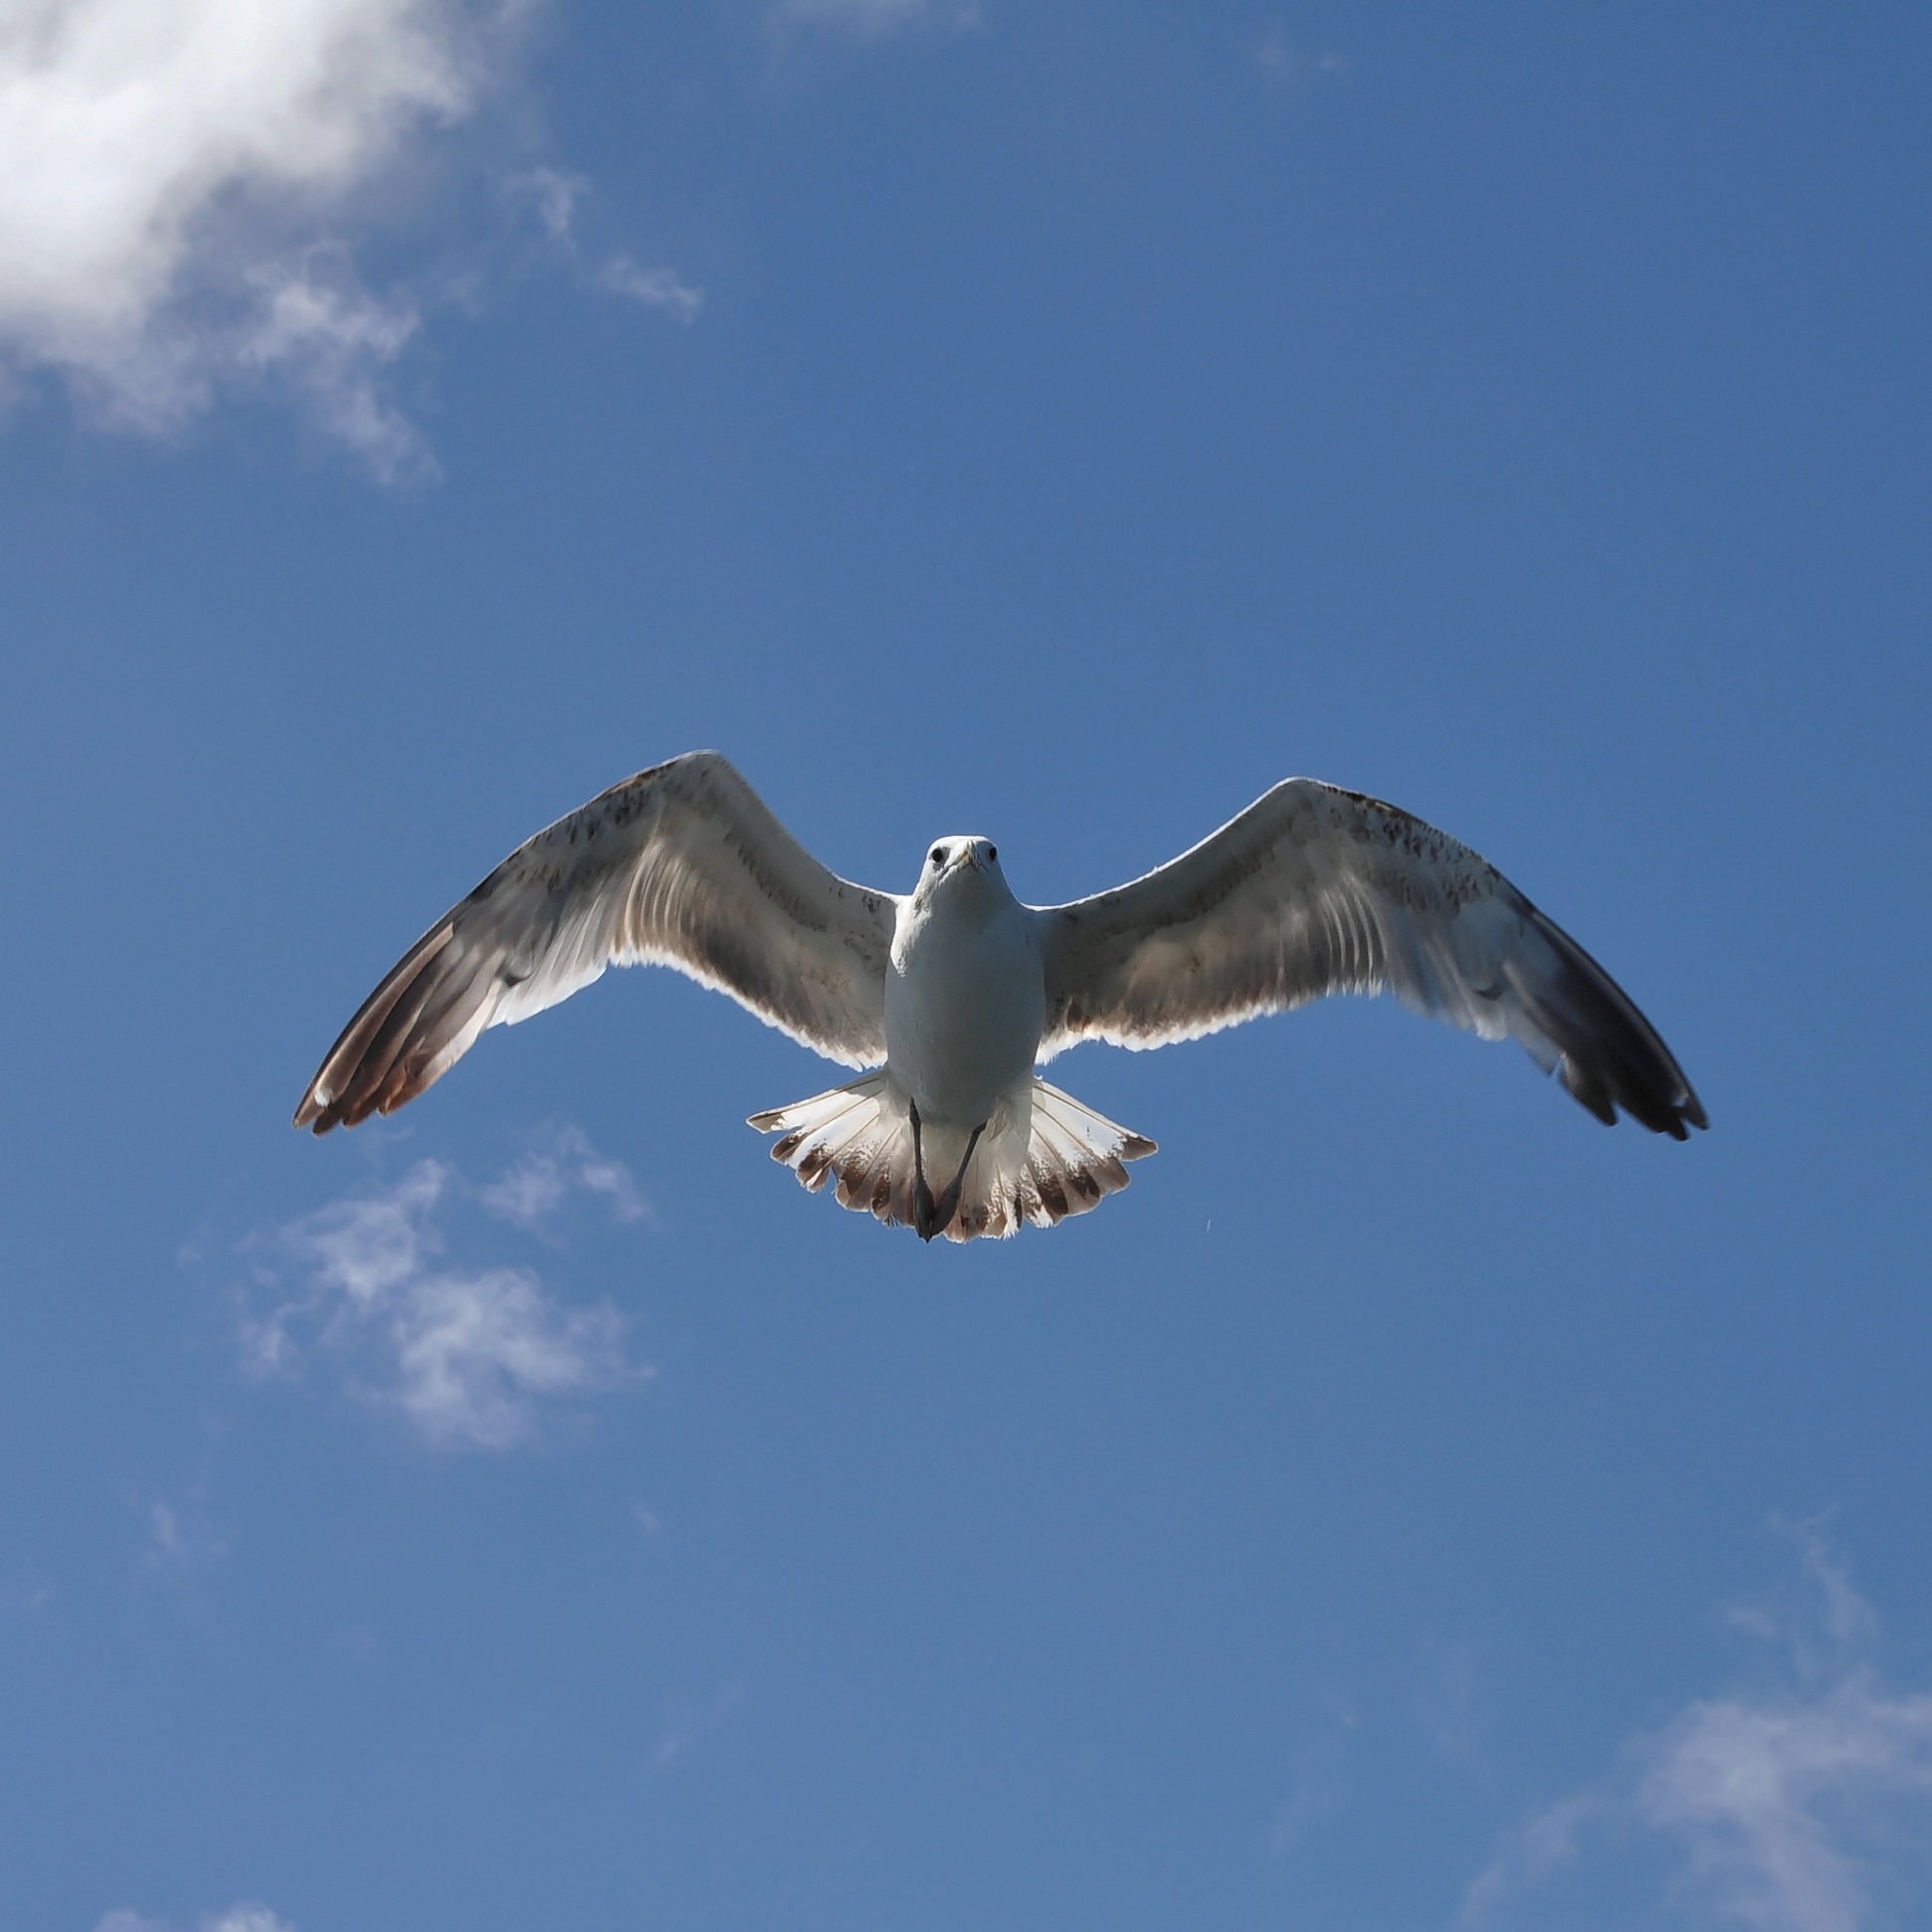
water, bird, wing, sky, seabird, daytime, wildlife, gull, beak, flight, feather, fauna, albatross, sea birds, herring gull, charadriiformes, european herring gull, great black backed gull